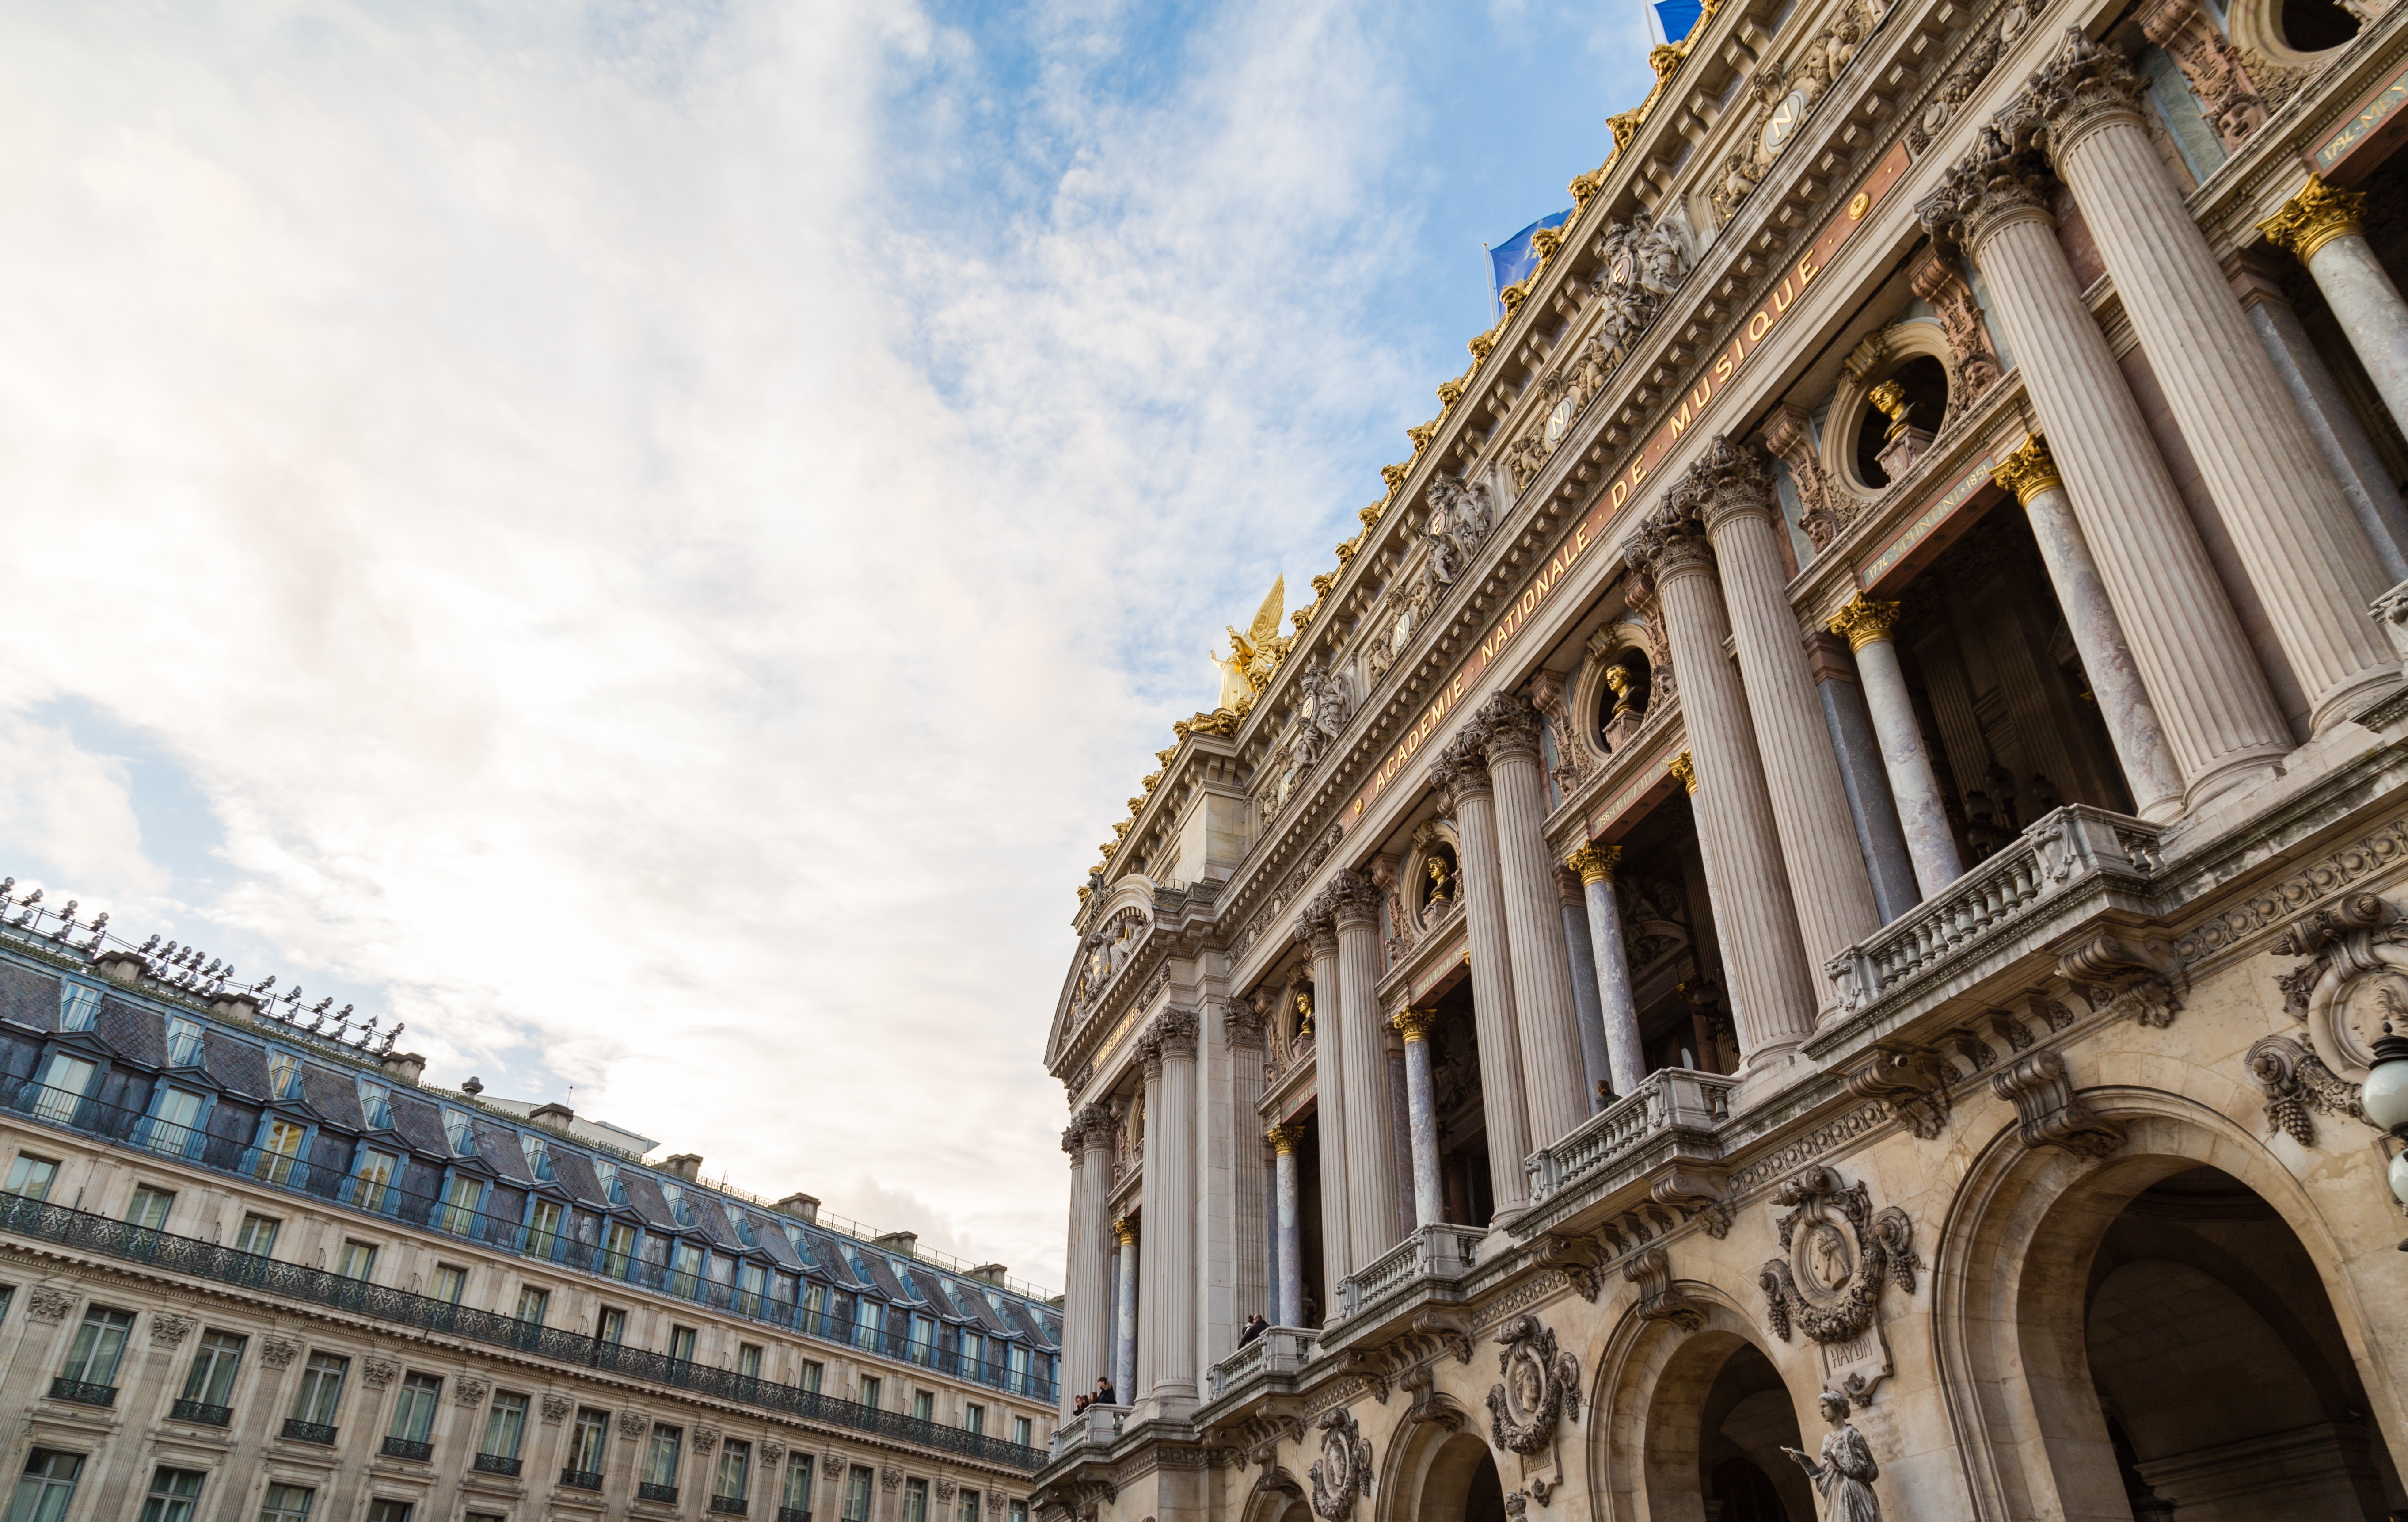
architecture, house, building, palace, old, city, paris, cityscape, travel, france, opera, opera house, landmark, facade, exterior, historic, tourism, theatre, palais, french, garnier, urban area, palais garnier, op ra garnier, ancient history, human settlement